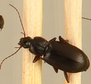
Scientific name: Calathus advena
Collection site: Rocky Mountains NEON (RMNP), plot RMNP_012